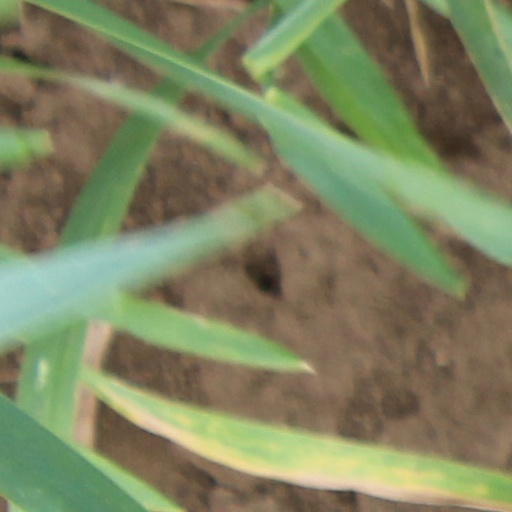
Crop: wheat